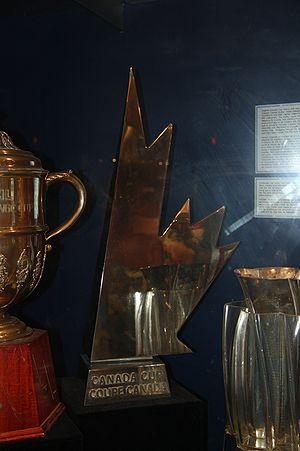
La Coupe Canada est une compétition de hockey sur glace internationale. La compétition a eu lieu à cinq reprises entre 1976 et 1991, les équipes y participant étant invitées. En 1996, la Coupe Canada est remplacée par la Coupe du monde.